Project Dragonfly (space study)

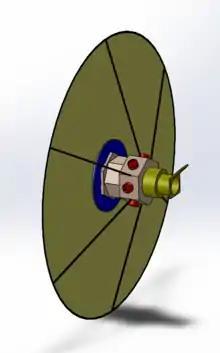
Rendering of the Dragonfly-Probe: This concept won the Project Dragonfly Design Competition. Its sail is not depicted to scale, it would be kilometres across.

Project Dragonfly is the first conceptual design study that assesses the feasibility of a laser-propelled interstellar probe, conducted by the Initiative for Interstellar Studies. Contrary to past unmanned interstellar mission studies such as Project Daedalus and Project Icarus, the focus is particularly on a small spacecraft. The project was founded in 2013 by the Initiative for Interstellar Studies (i4is).